Describe the emotion expressed in this image:  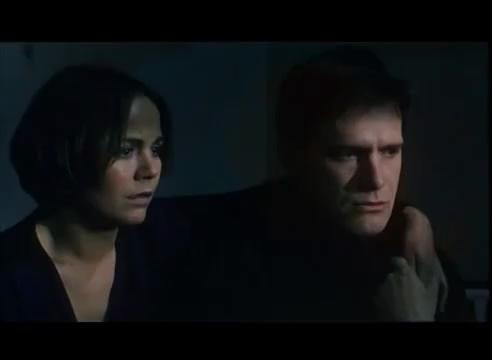
This person displays Pain, valence and arousal with low intensity.